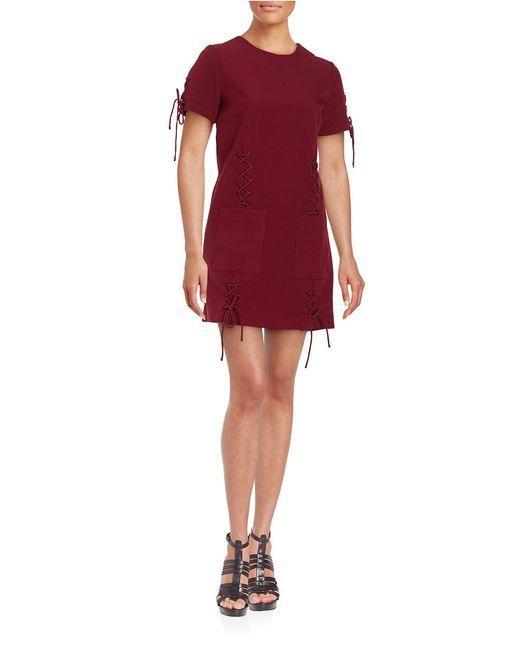
Schulterfreie Kleider für Damen in roter Farbe